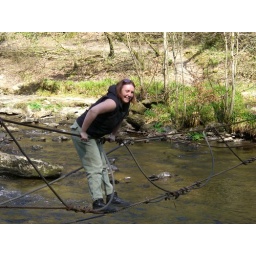
Carolyn on bridge over river Tarr